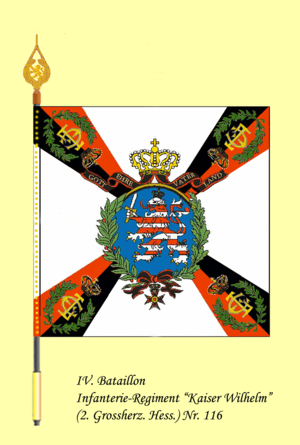
Drapeau de 4e Bataillon du 116e Régiment d'infanterie (Grand ducale de Hessen) dans l'armée prussienne